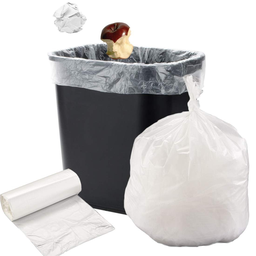
Label: plastic